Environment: real
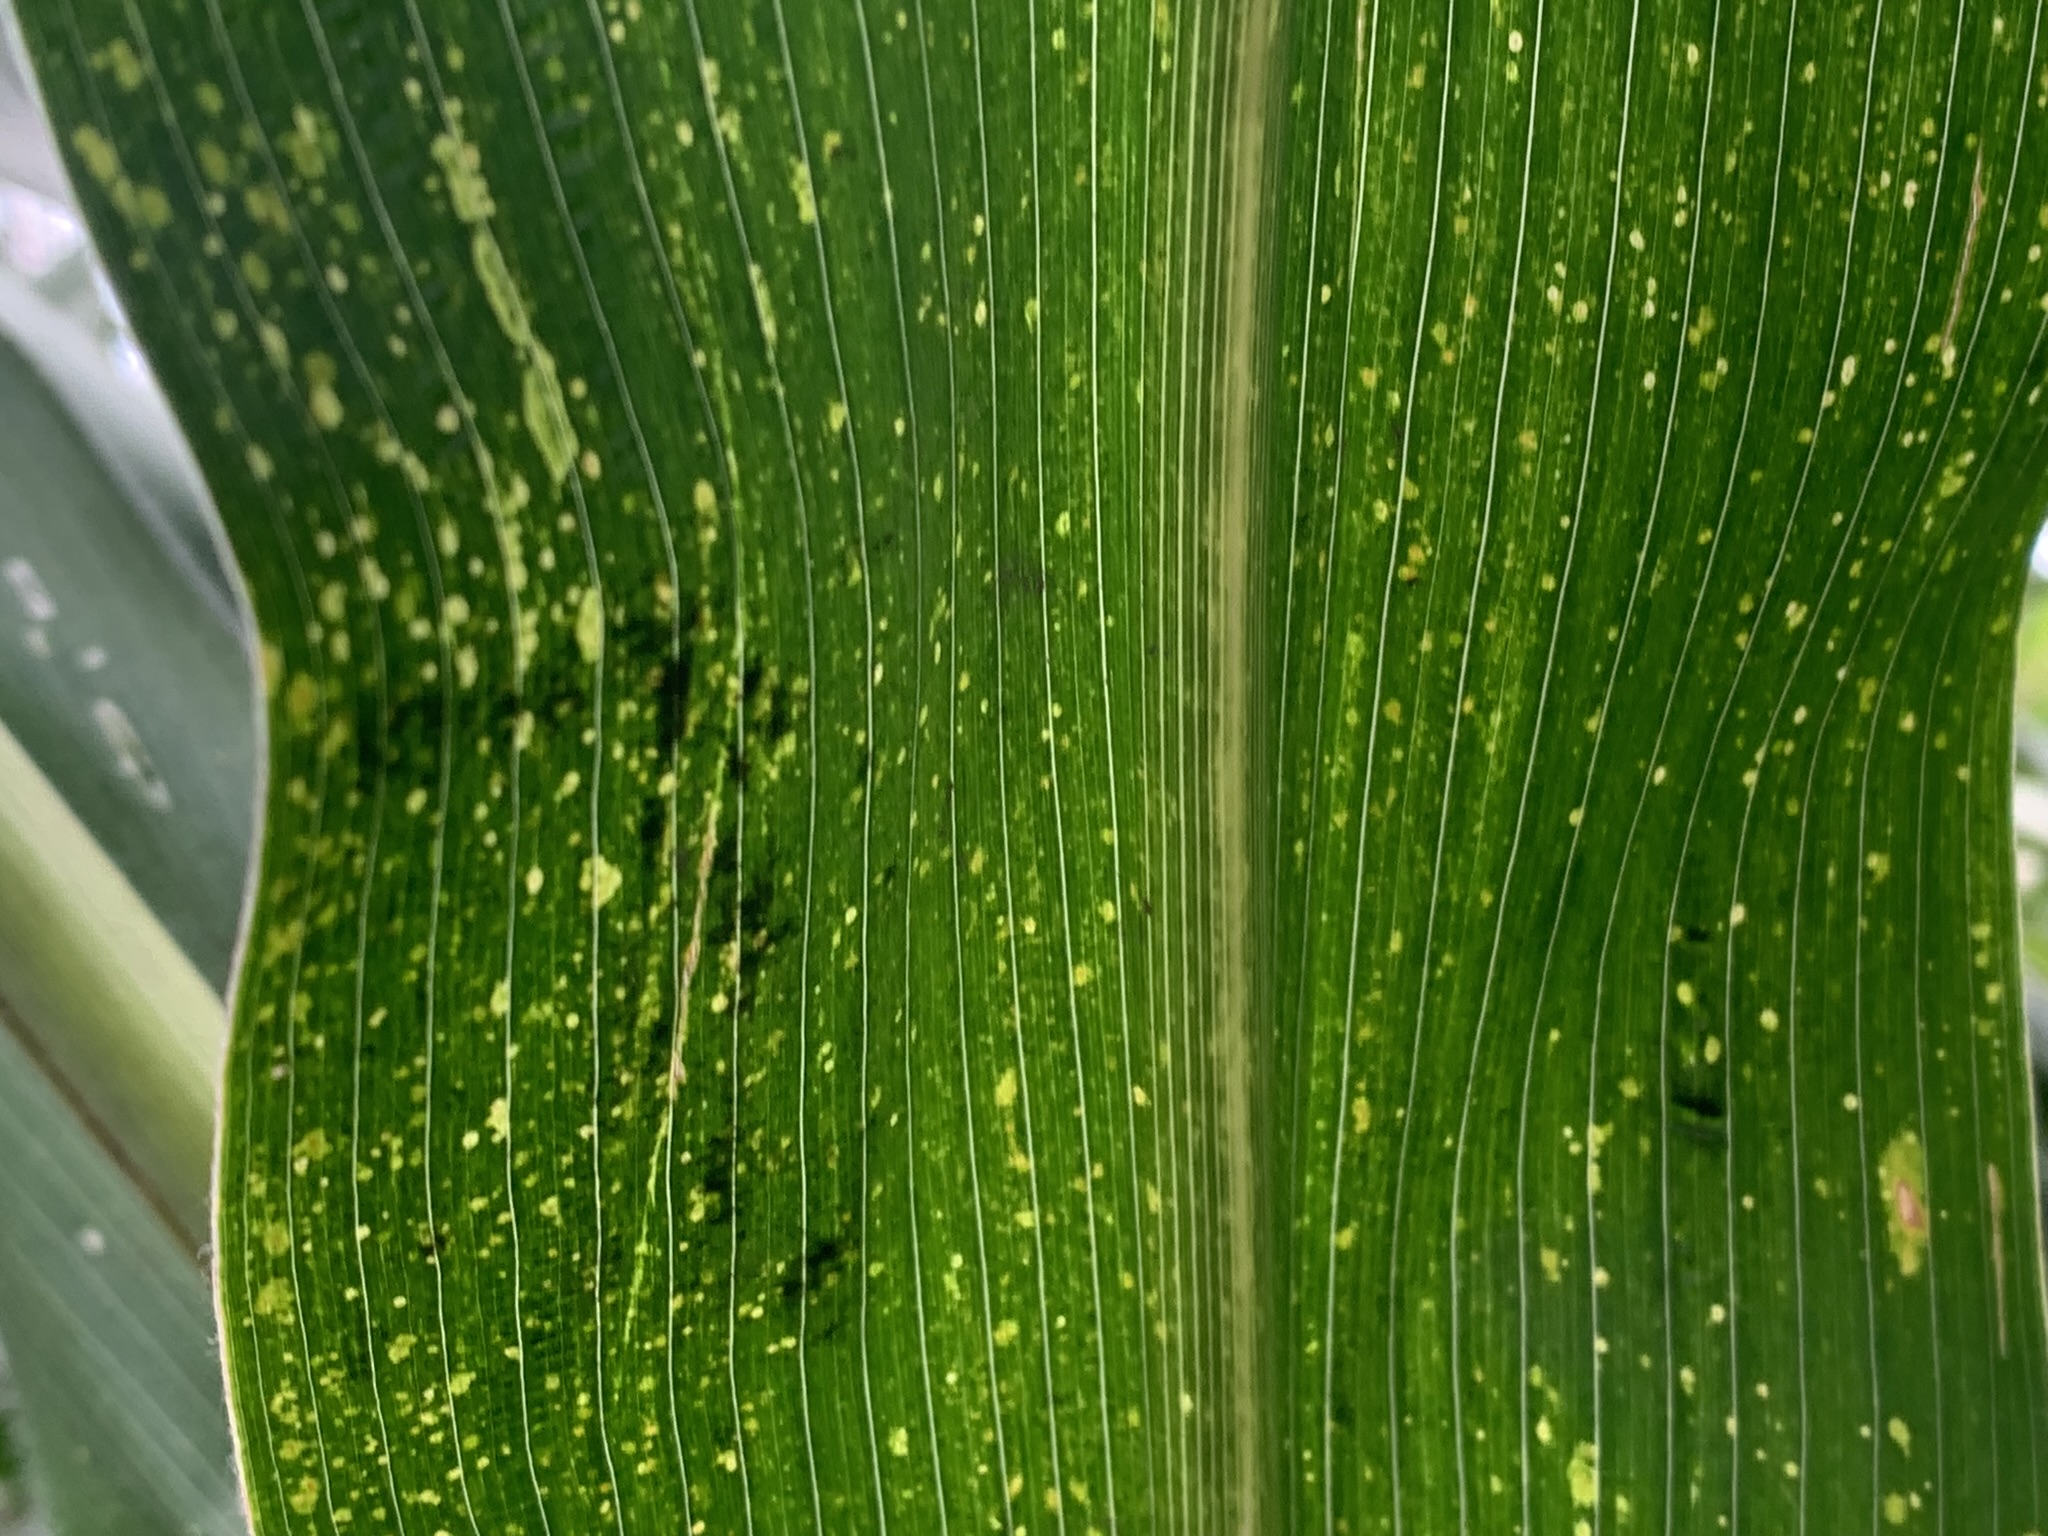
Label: lethal_necrosis